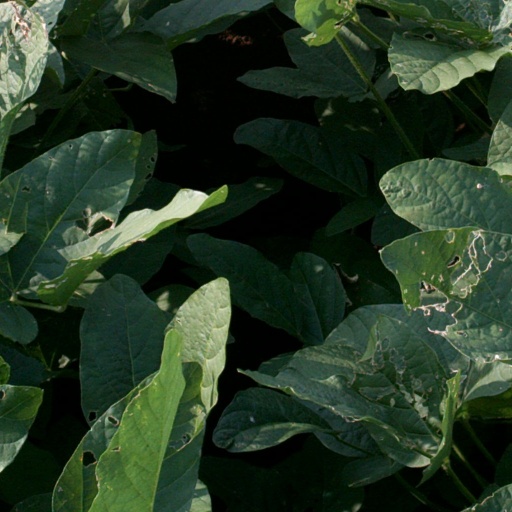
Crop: soybean